Hasunuma Station

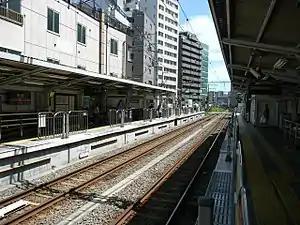
Platforms

is a Tokyo Kyuko Electric Railway Ikegami Line station located in Ōta, Tokyo.